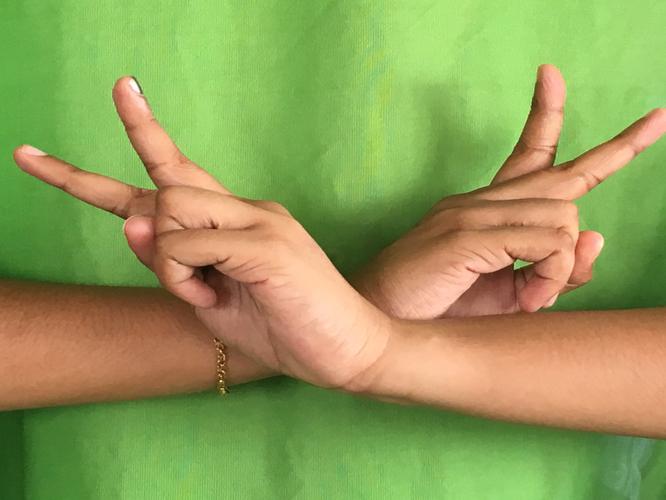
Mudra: Kartariswastika
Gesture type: double_hand